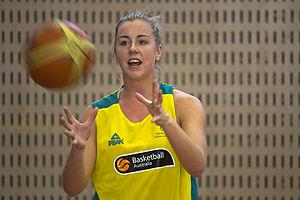
Rachel Jarry, née le 6 décembre 1991 à Melbourne, en Australie, est une joueuse australienne de basket-ball. Elle évolue au poste d'arrière.
Cet article est un complément de Championnat du monde de basket-ball féminin 2014.
L’équipe d'Australie de basket-ball représente la Fédération australienne de basket-ball lors des compétitions internationales, notamment aux Jeux olympiques d'été et aux championnats du monde.